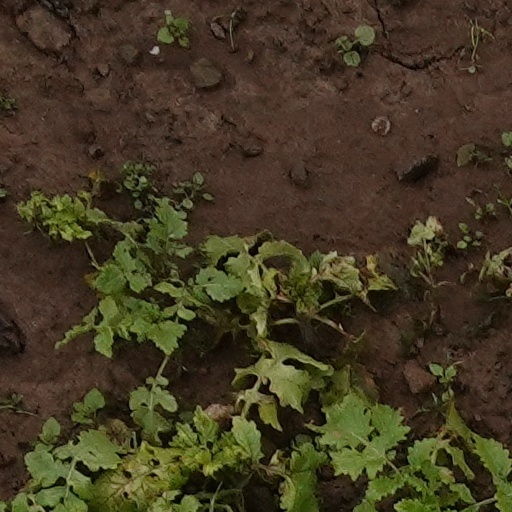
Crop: wheat